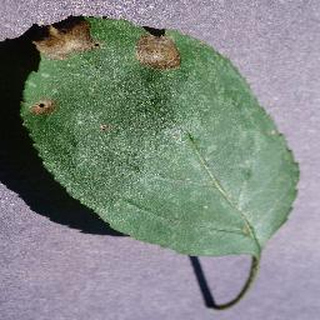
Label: apple_black_rot